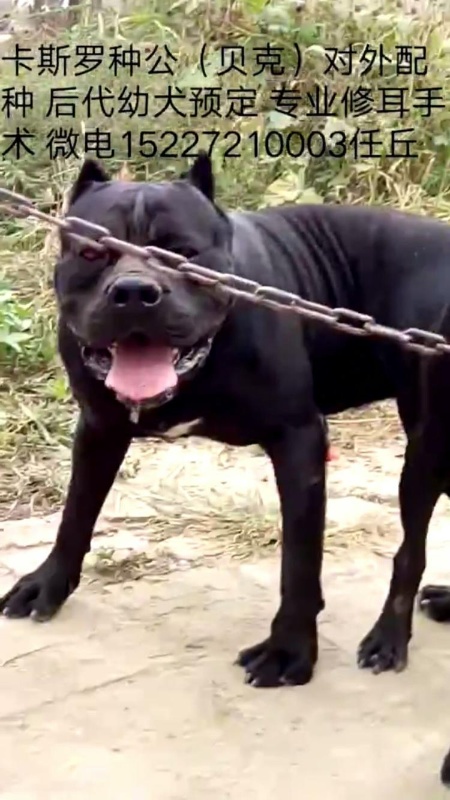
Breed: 253-n000105-Cane_Carso